Leonardo Suárez

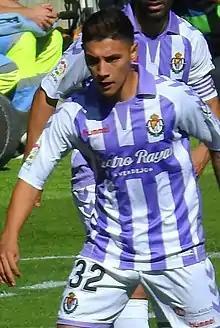
Suárez with Real Valladolid in 2018

Leonardo "Leo" Gabriel Suárez (born on 30 March 1996) is an Argentine professional footballer who plays as a winger for Liga MX team Club Universidad Nacional.